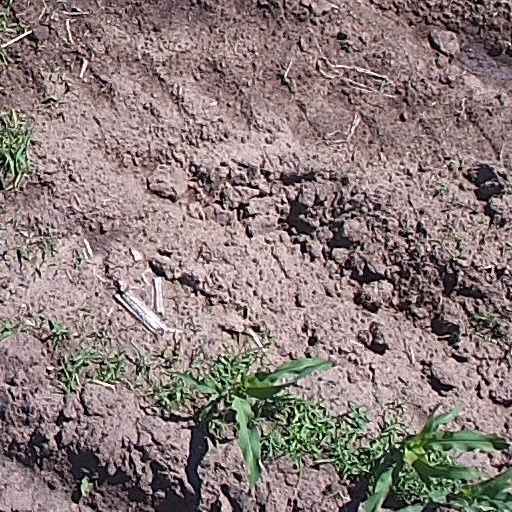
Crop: maize; corn